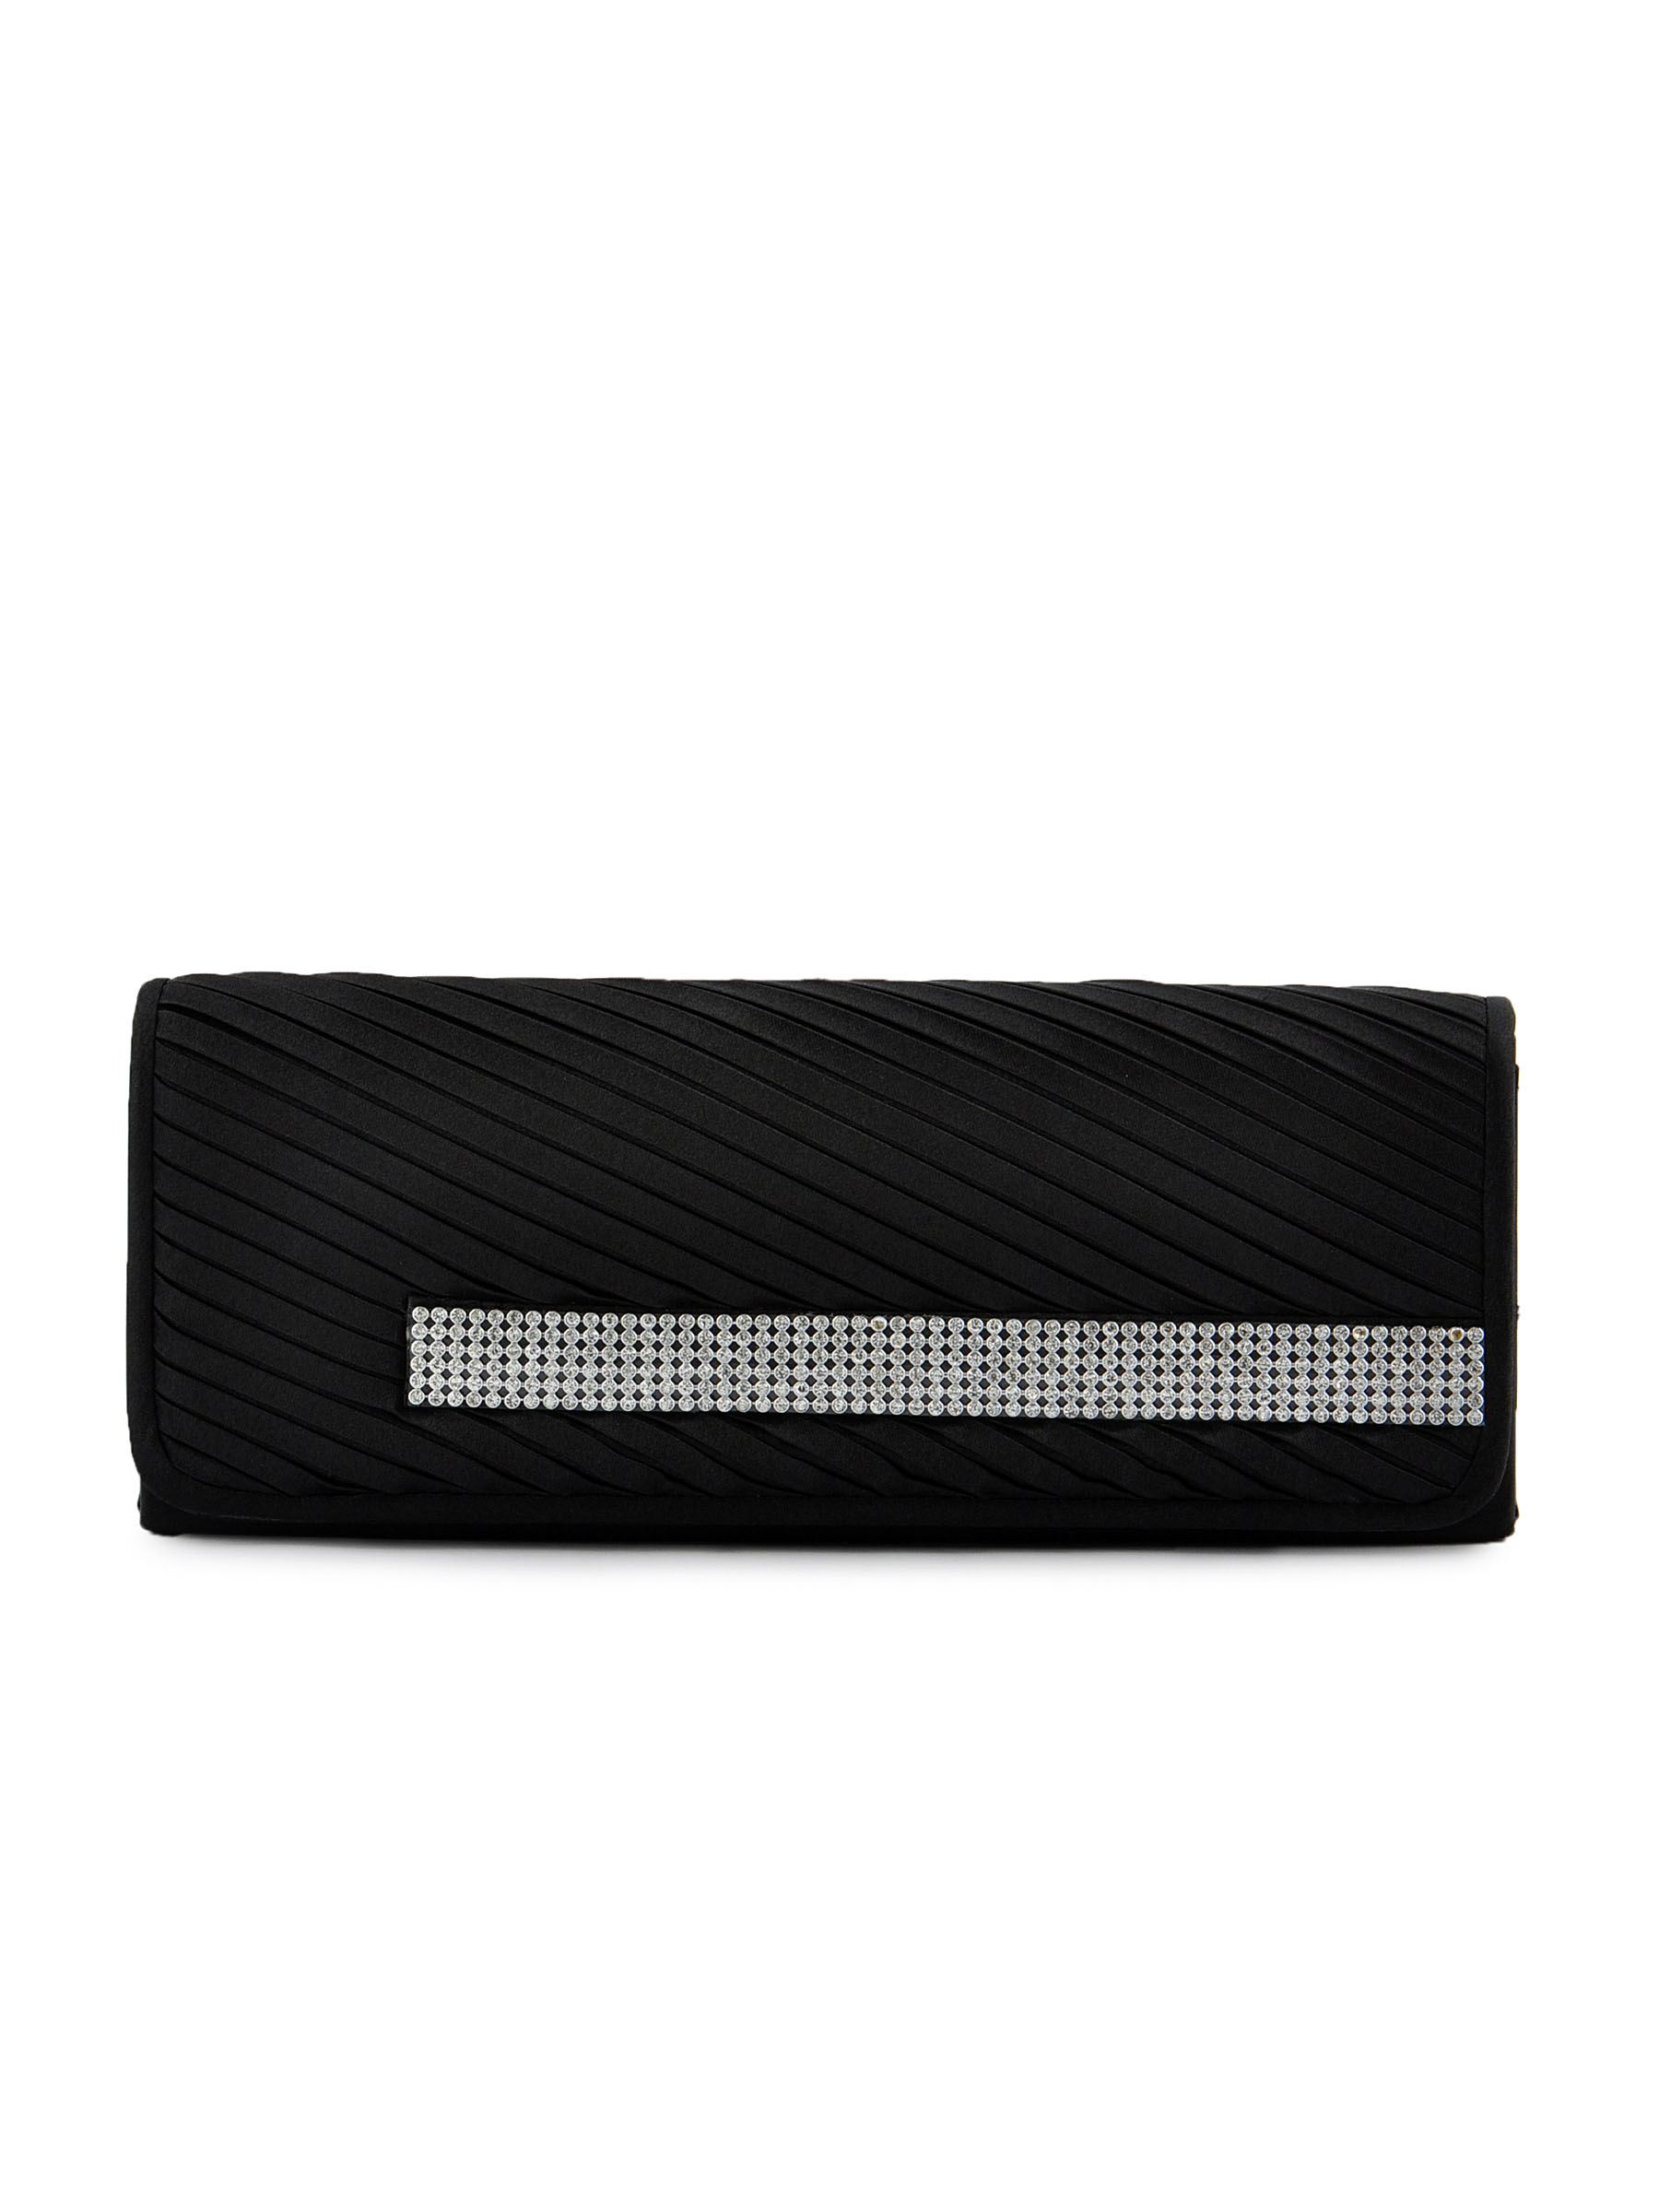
Lino Perros Women Crystal Black Clutch
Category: Accessories / Bags / Clutches
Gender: Women
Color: Black
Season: Winter 2015
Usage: Casual